Death of Savita Halappanavar

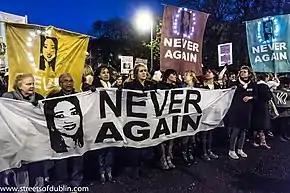
Pro-choice campaigners holding a rally in remembrance of Halappanavar in Dublin in November 2012

Abortion rights campaigners highlighted at the time that the lack of legislation clarifying the limited circumstances in which abortion is legal in Ireland contributed to Halappanavar's death. Several rallies and vigils were organised nationwide, calling for the Irish government to legislate in relation to abortion on the basis of the X Case case. Campaigners argued that legislation remained outstanding at the time of Halappanavar's death despite the European Court of Human Rights having instructed the state to clarify its laws on abortion after finding in "A, B and C v Ireland" (2010) that Ireland had violated the Convention by failing to provide an accessible and effective procedure by which a woman can have established whether she qualifies for a legal abortion under current Irish law.